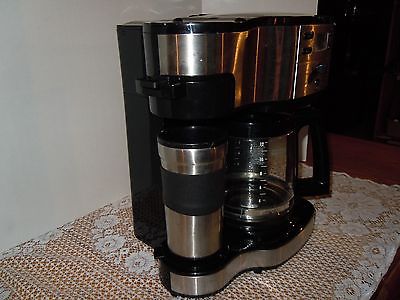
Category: coffee maker